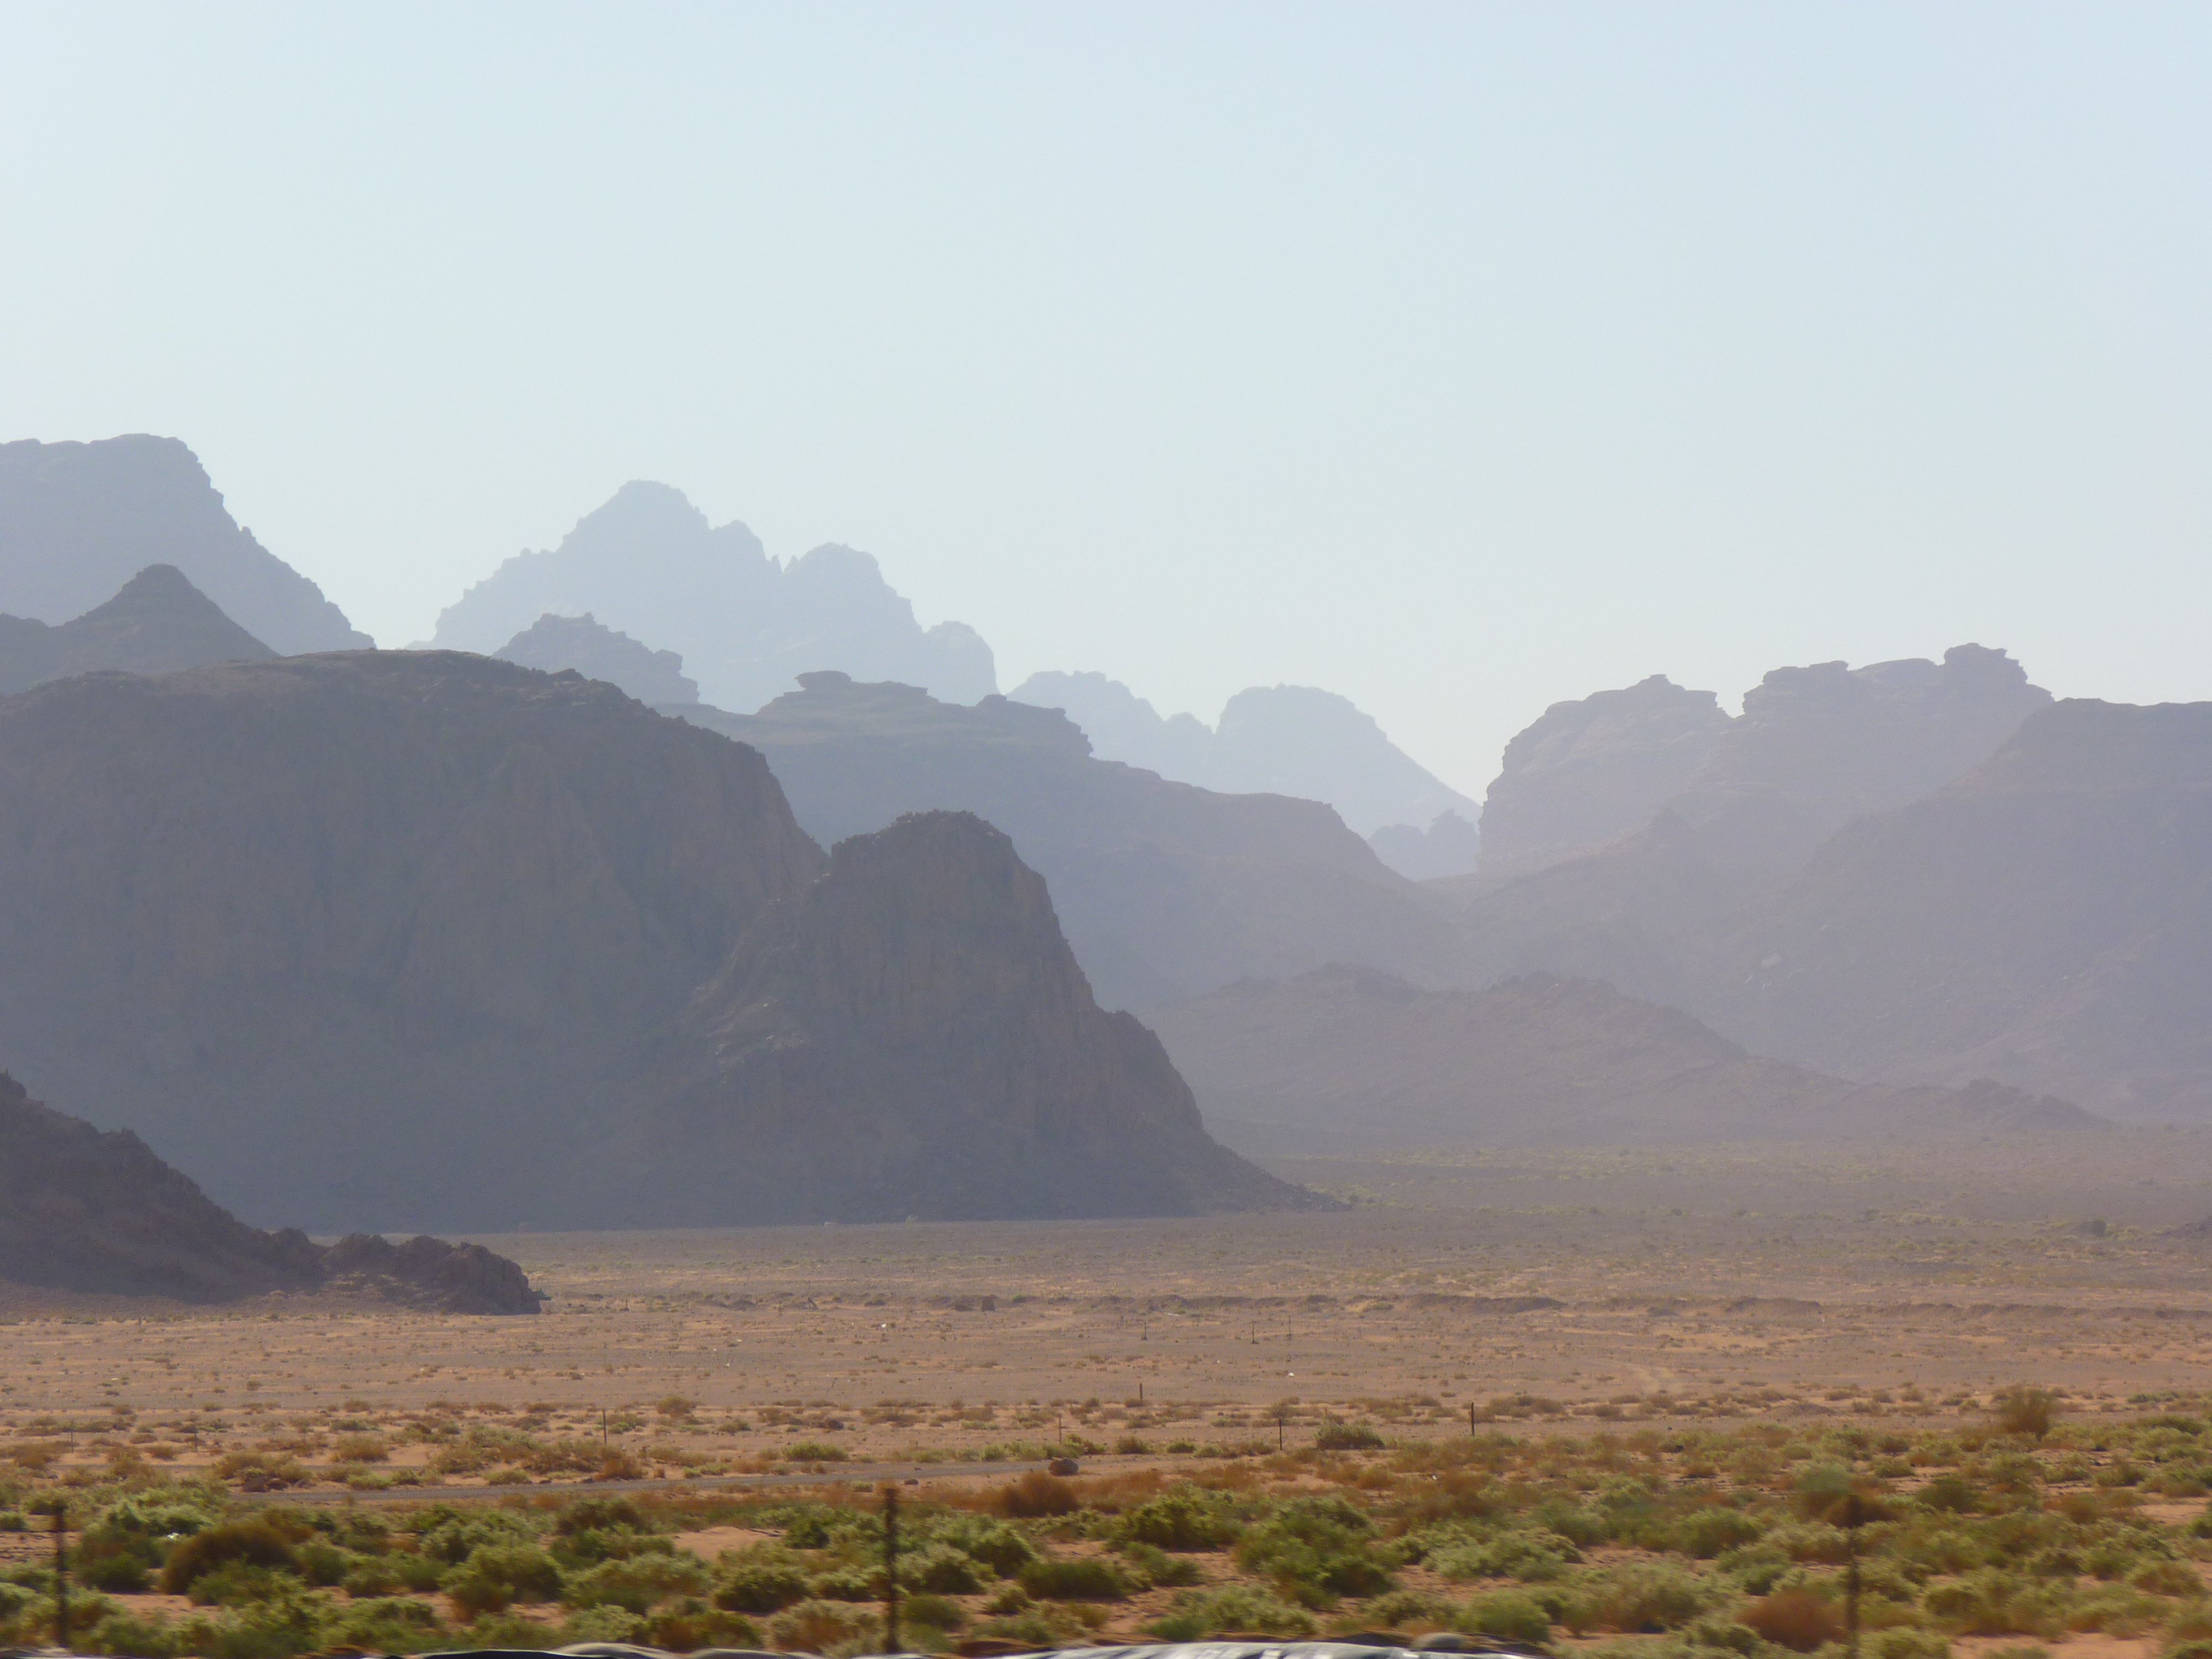
landscape, nature, sand, horizon, wilderness, mountain, hill, desert, valley, travel, haze, holiday, terrain, plain, jordan, geology, mountains, badlands, plateau, safari, ecosystem, wadi, steppe, negev, landform, middle east, wadi rum, natural environment, geographical feature, atmospheric phenomenon, mountainous landforms, negev desert